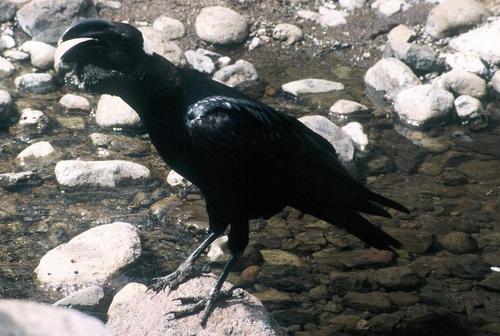
this all black bird has black tarsus and an unusually formed crown.
a mostly black bird with a black/white mix of colors on its face and tall black and white feathers on its crown.
a medium sized black bird with a large head and white cheek patch and grey tarsus.
this bird has a black crown a black bill, and black feet
this bird has dark gray feet, a black body, and pale gray covert and cheek patch.
a completely black bird with long auras and long tail.
this bird has wings that are black and has a thick bill
this is a large bird with a black body, with long tarsus and big feet.
this bird is entirely black and medium sized with a large curved beak.
this bird has wings that are black and has a thick bill
Species: White Necked Raven